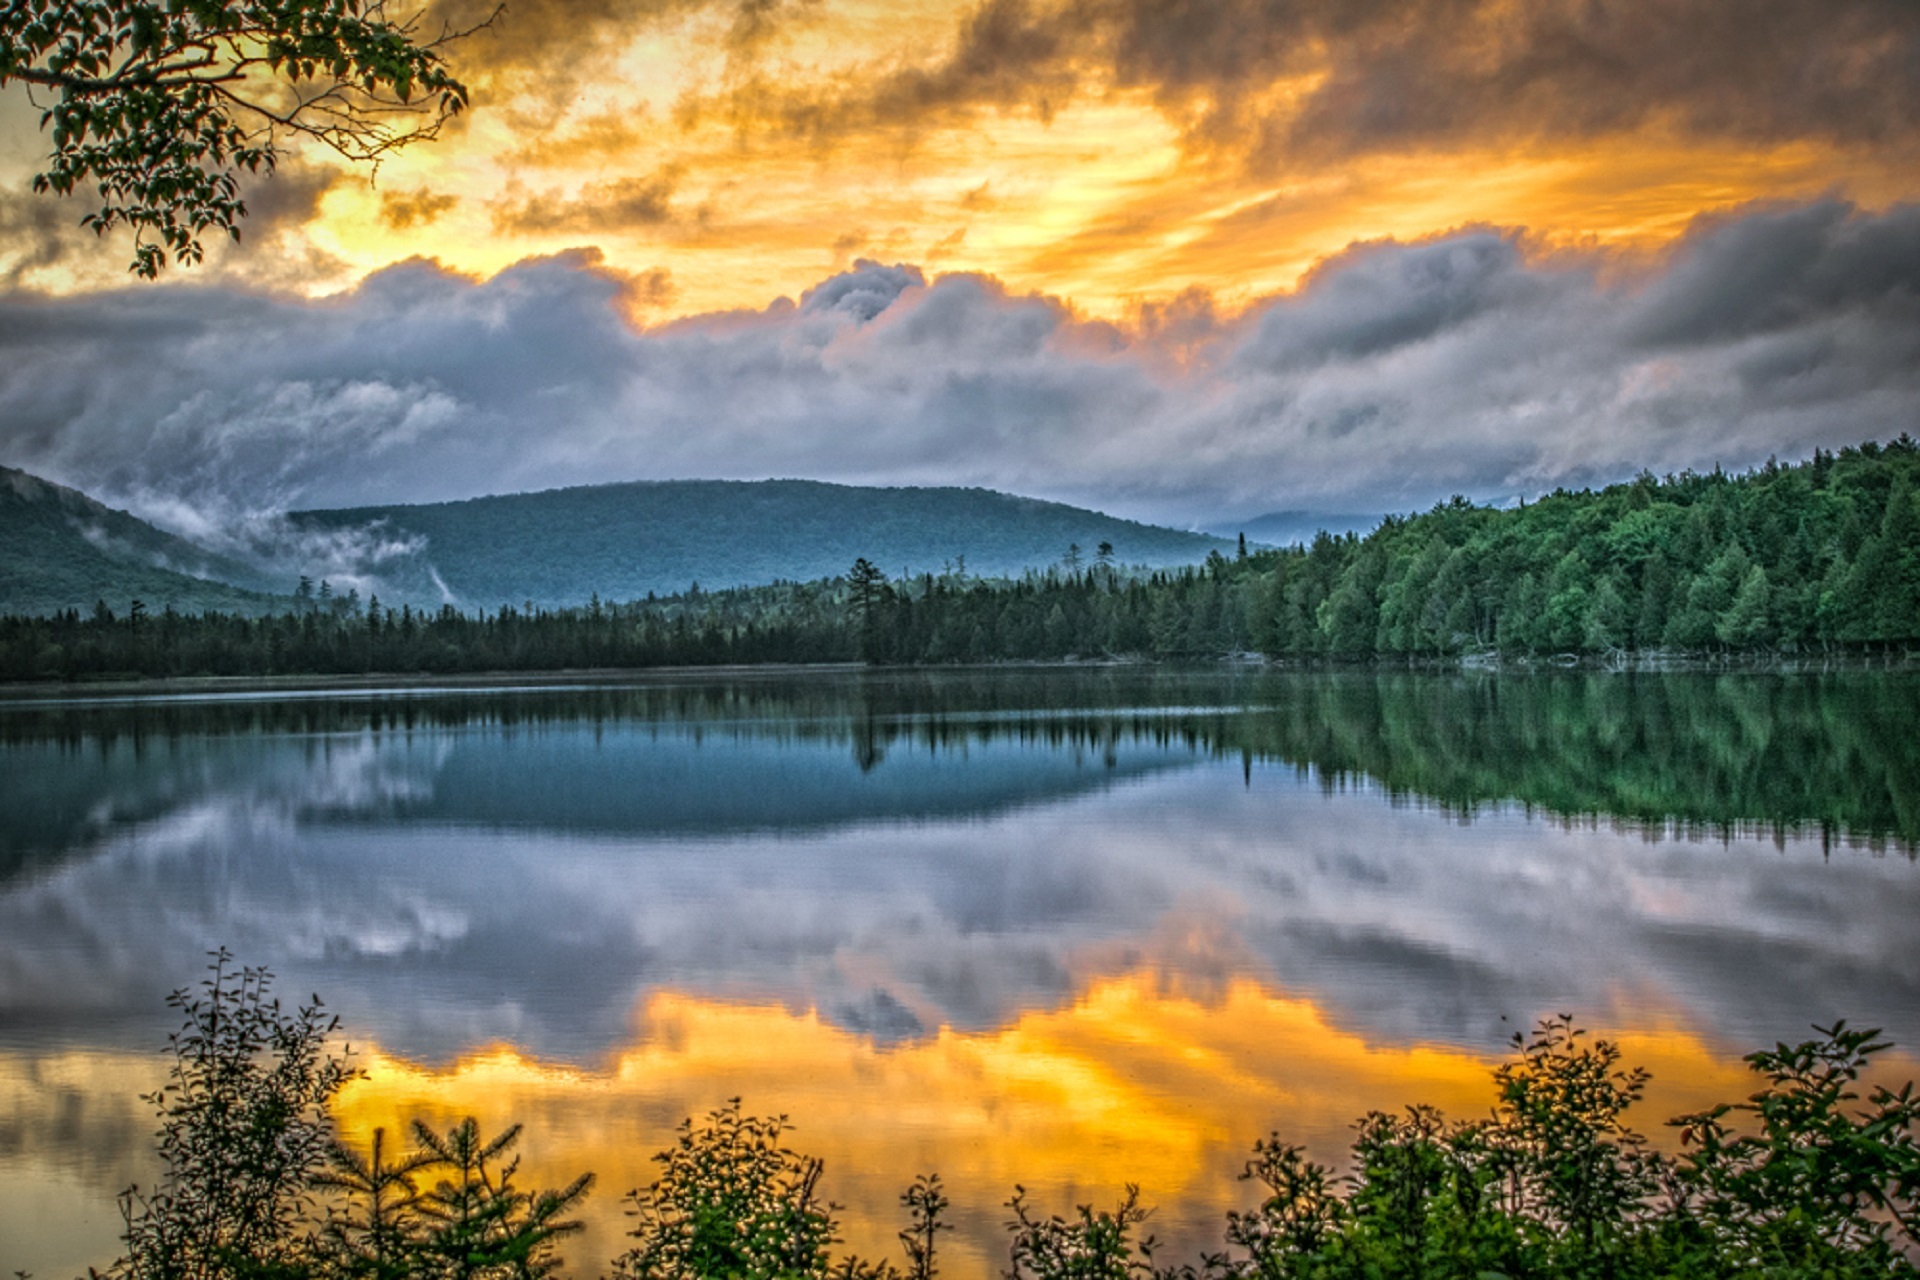
landscape, water, nature, wilderness, mountain, cloud, sky, sunrise, sunset, mist, meadow, sunlight, morning, lake, dawn, new york, dusk, evening, reflection, tranquil, scenic, autumn, weather, usa, colorful, trees, outdoors, clouds, adirondack mountains, meteorological phenomenon, atmospheric phenomenon, computer wallpaper